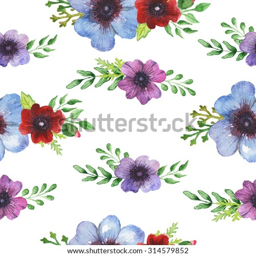
watercolor seamless pattern with bright red , blue and violet flowers and green leaves on the white background ...